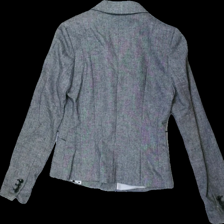
View: back
Type: Blazer
Category: Ladies
Brand: H&M
Colors: Grey
Material: ?
Pattern: Other
Cut: Regular
Size: 38
Season: All
Damage location: top right
Damage 2 location: middle center
Price range: 50-100
Recommended usage: Reuse
Description: grå melerad kavaj